Agios Kosmas Olympic Sailing Centre

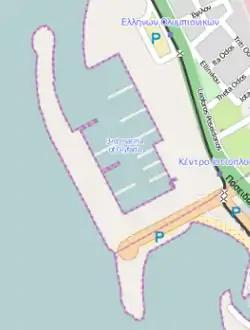
OpenStreetMap view Olympic harbor for the 2004 Summer Olympics in Athens

The Agios Kosmas Olympic Sailing Centre hosted the sailing events at the 2004 Summer Olympics in Athens, Greece. The center is located about four miles from downtown Athens along the coast. It was officially opened on August 2, 2004, a few weeks before the Olympics, though test events were conducted at the site in August 2002 and 2003. The center had a capacity of 1,600 for the medal ceremonies.